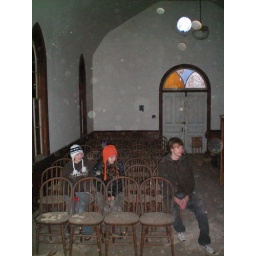
super old church down the road from my house. it was so dusty in there.